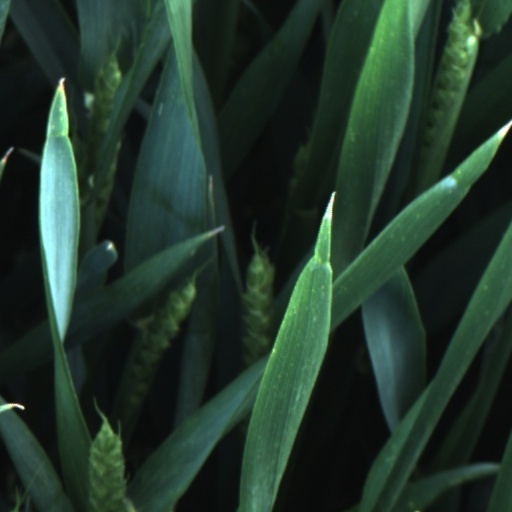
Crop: wheat